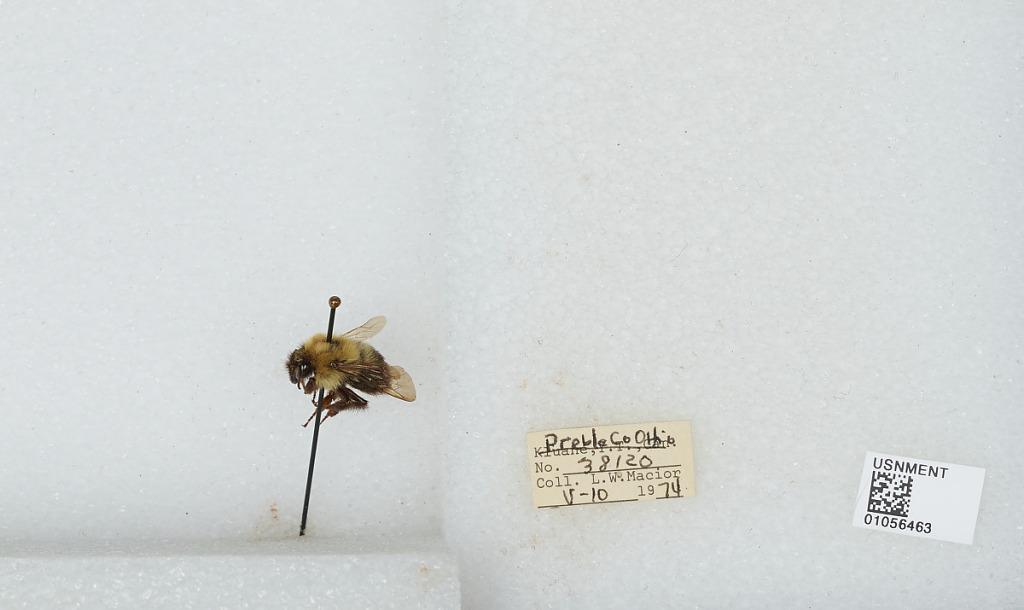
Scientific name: Bombus (Pyrobombus) bimaculatus Cresson
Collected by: L. Macior
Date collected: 1974-5-10
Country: United States
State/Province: Ohio
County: Preble
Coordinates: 39.7778, -84.6897